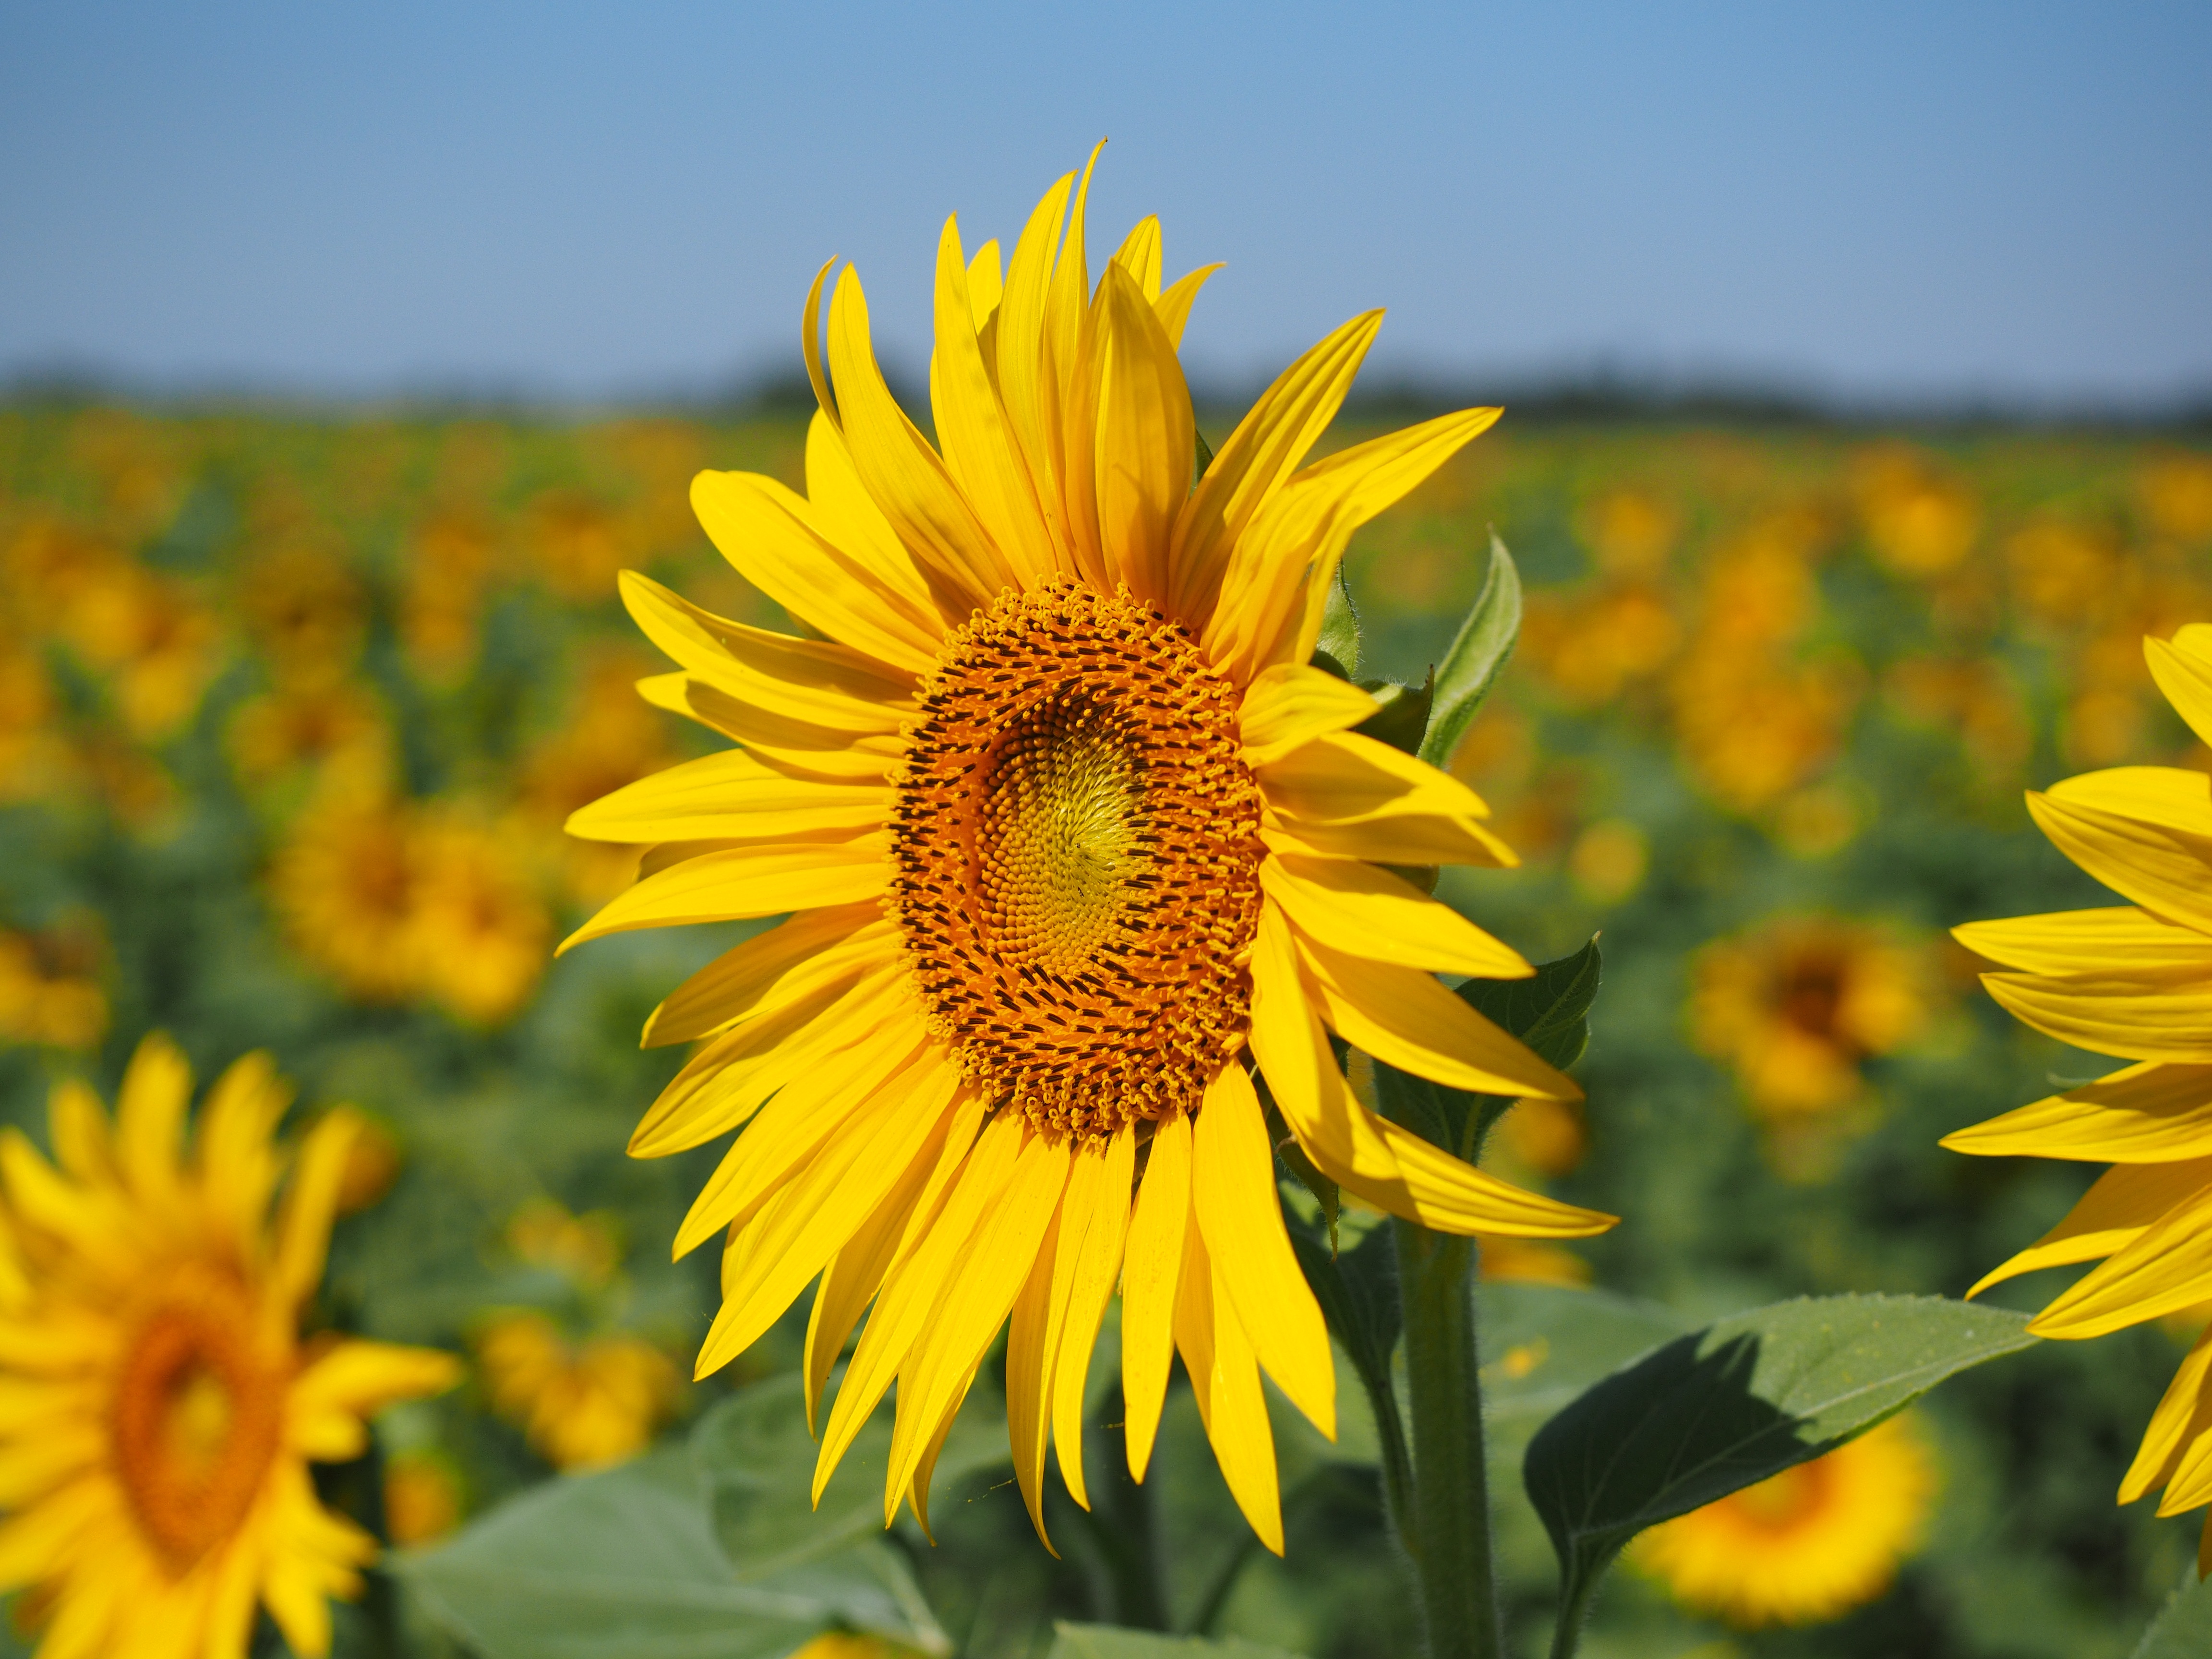
nature, blossom, plant, field, meadow, prairie, flower, petal, bloom, produce, macro, colorful, yellow, close, flora, sunflower, wildflower, sunny, bright, sun flower, beautiful, macro photography, inflorescence, flowering plant, daisy family, helianthus annuus, tongue flower, tubular flowers, flower basket, sunflower seed, land plant